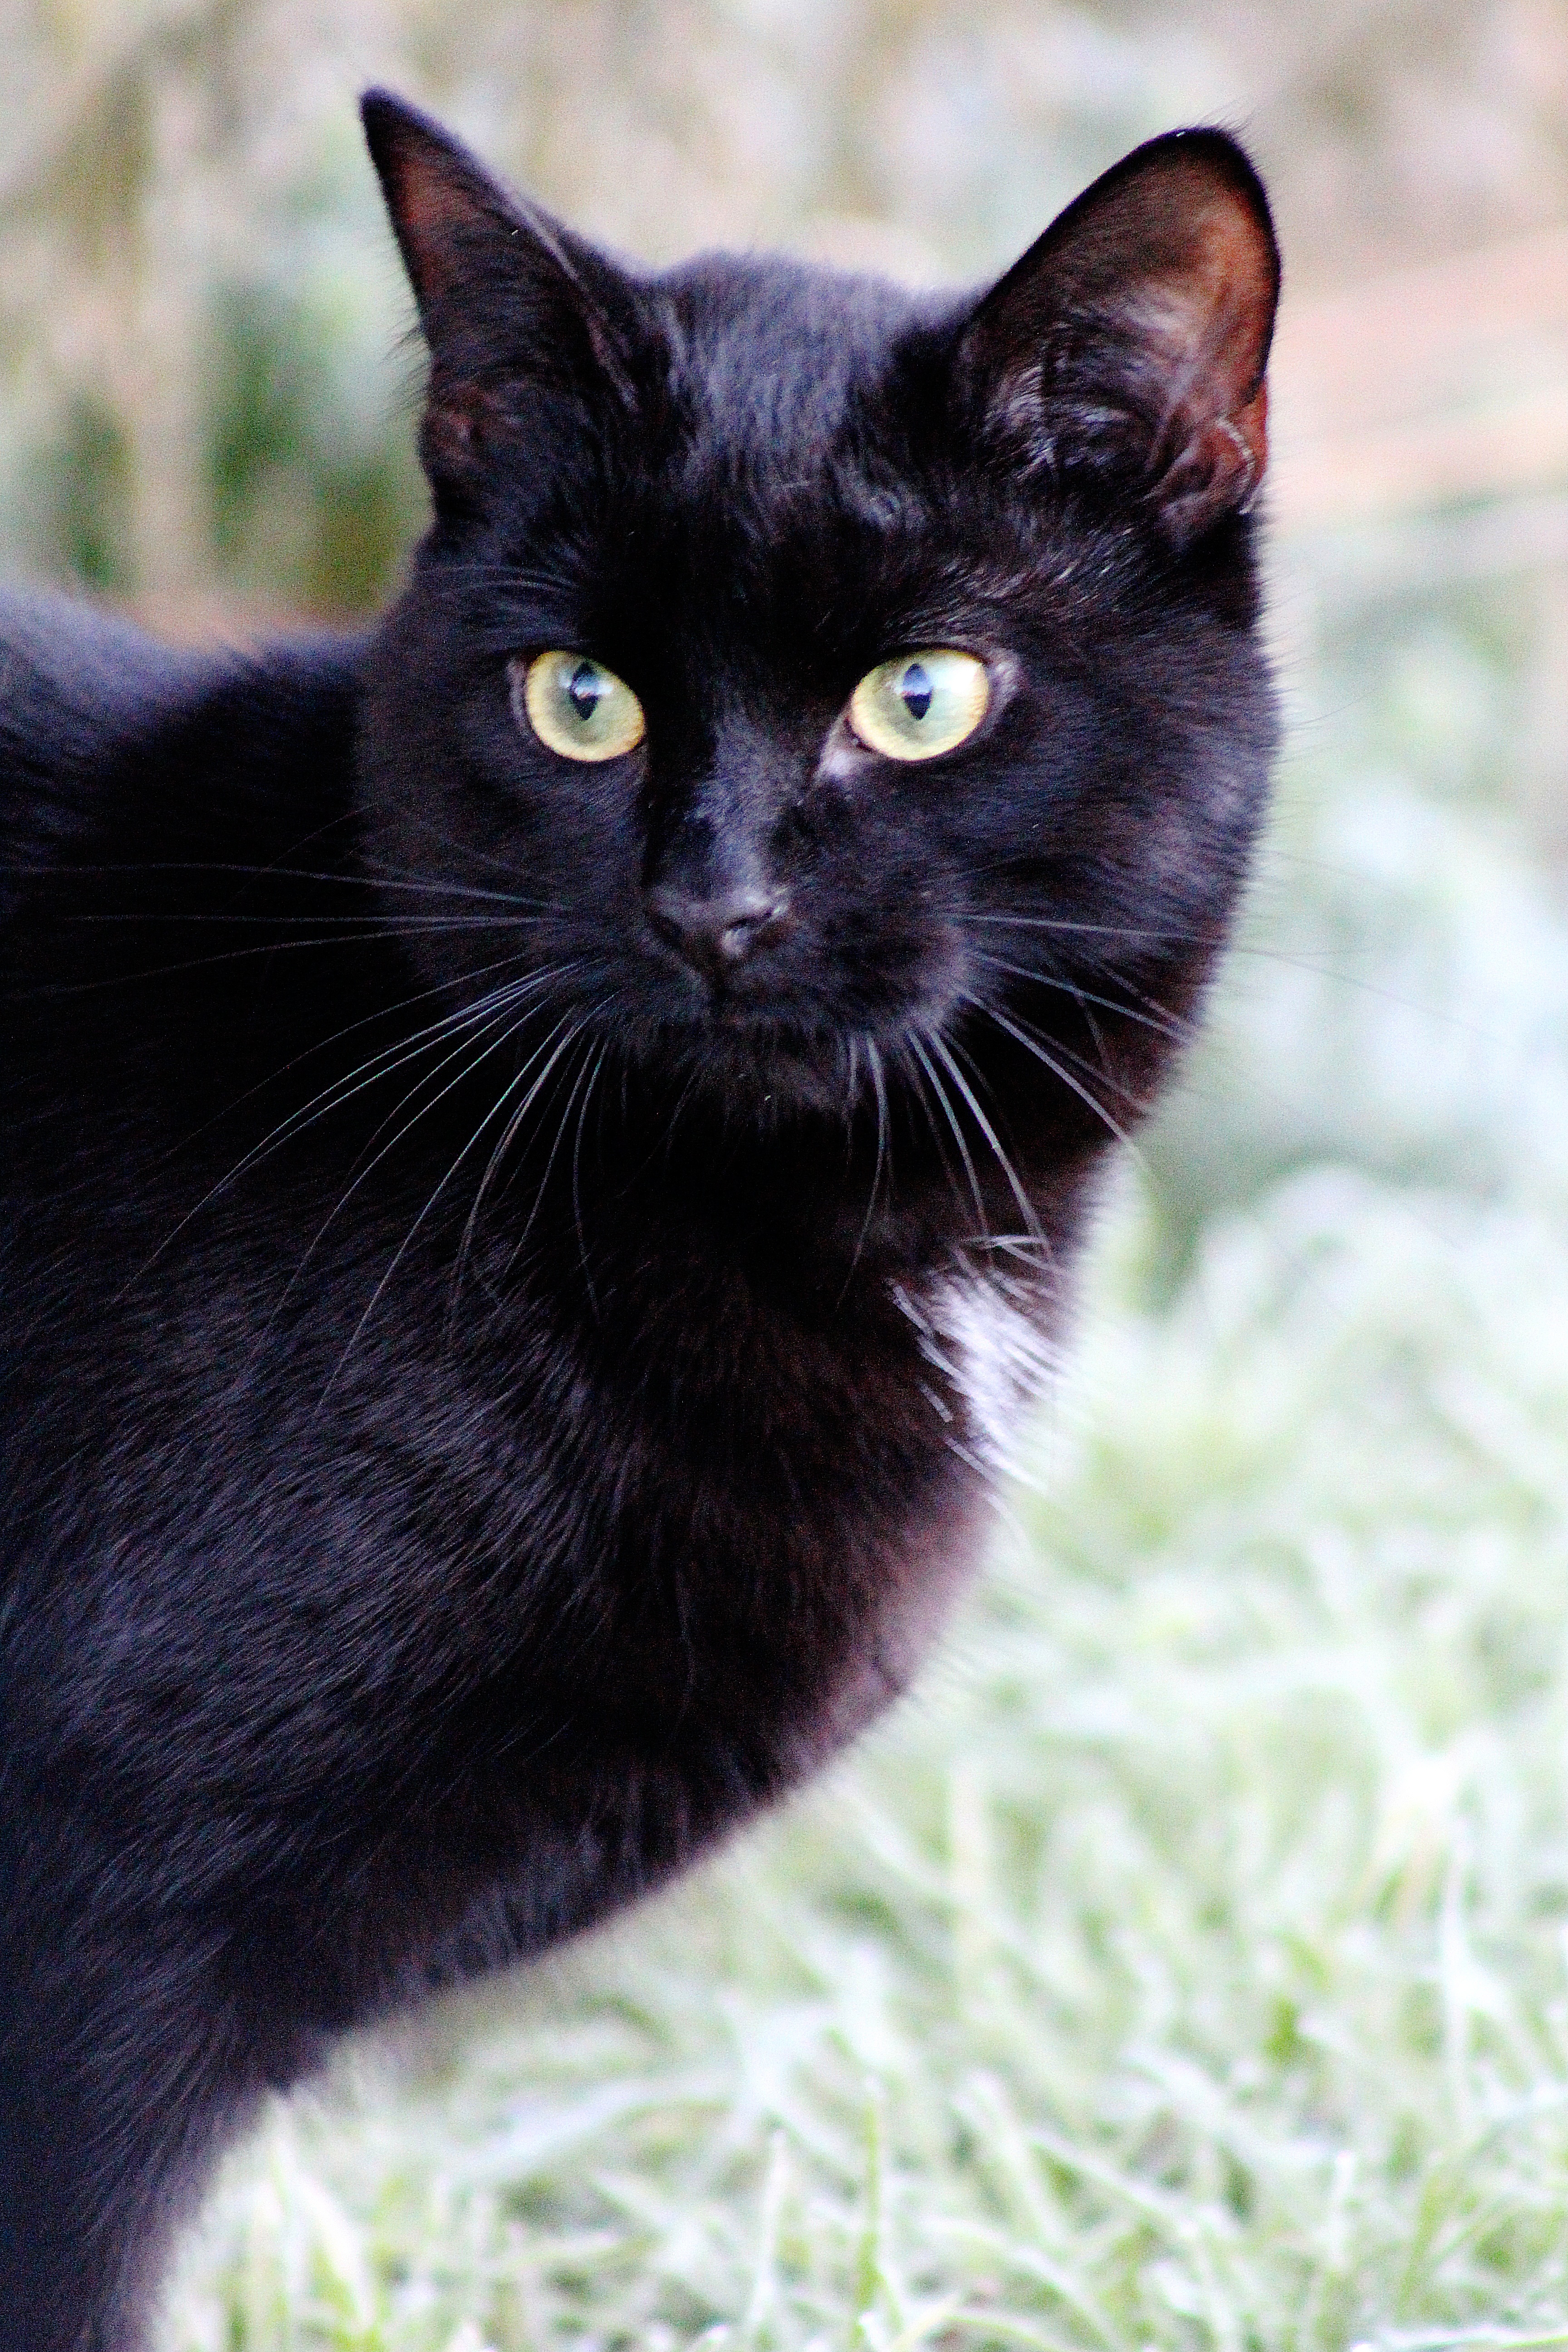
animal, pet, cat, mammal, black cat, black, fauna, whiskers, vertebrate, bombay, small to medium sized cats, cat like mammal, carnivoran, nebelung, domestic short haired cat